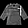
Label: Dress